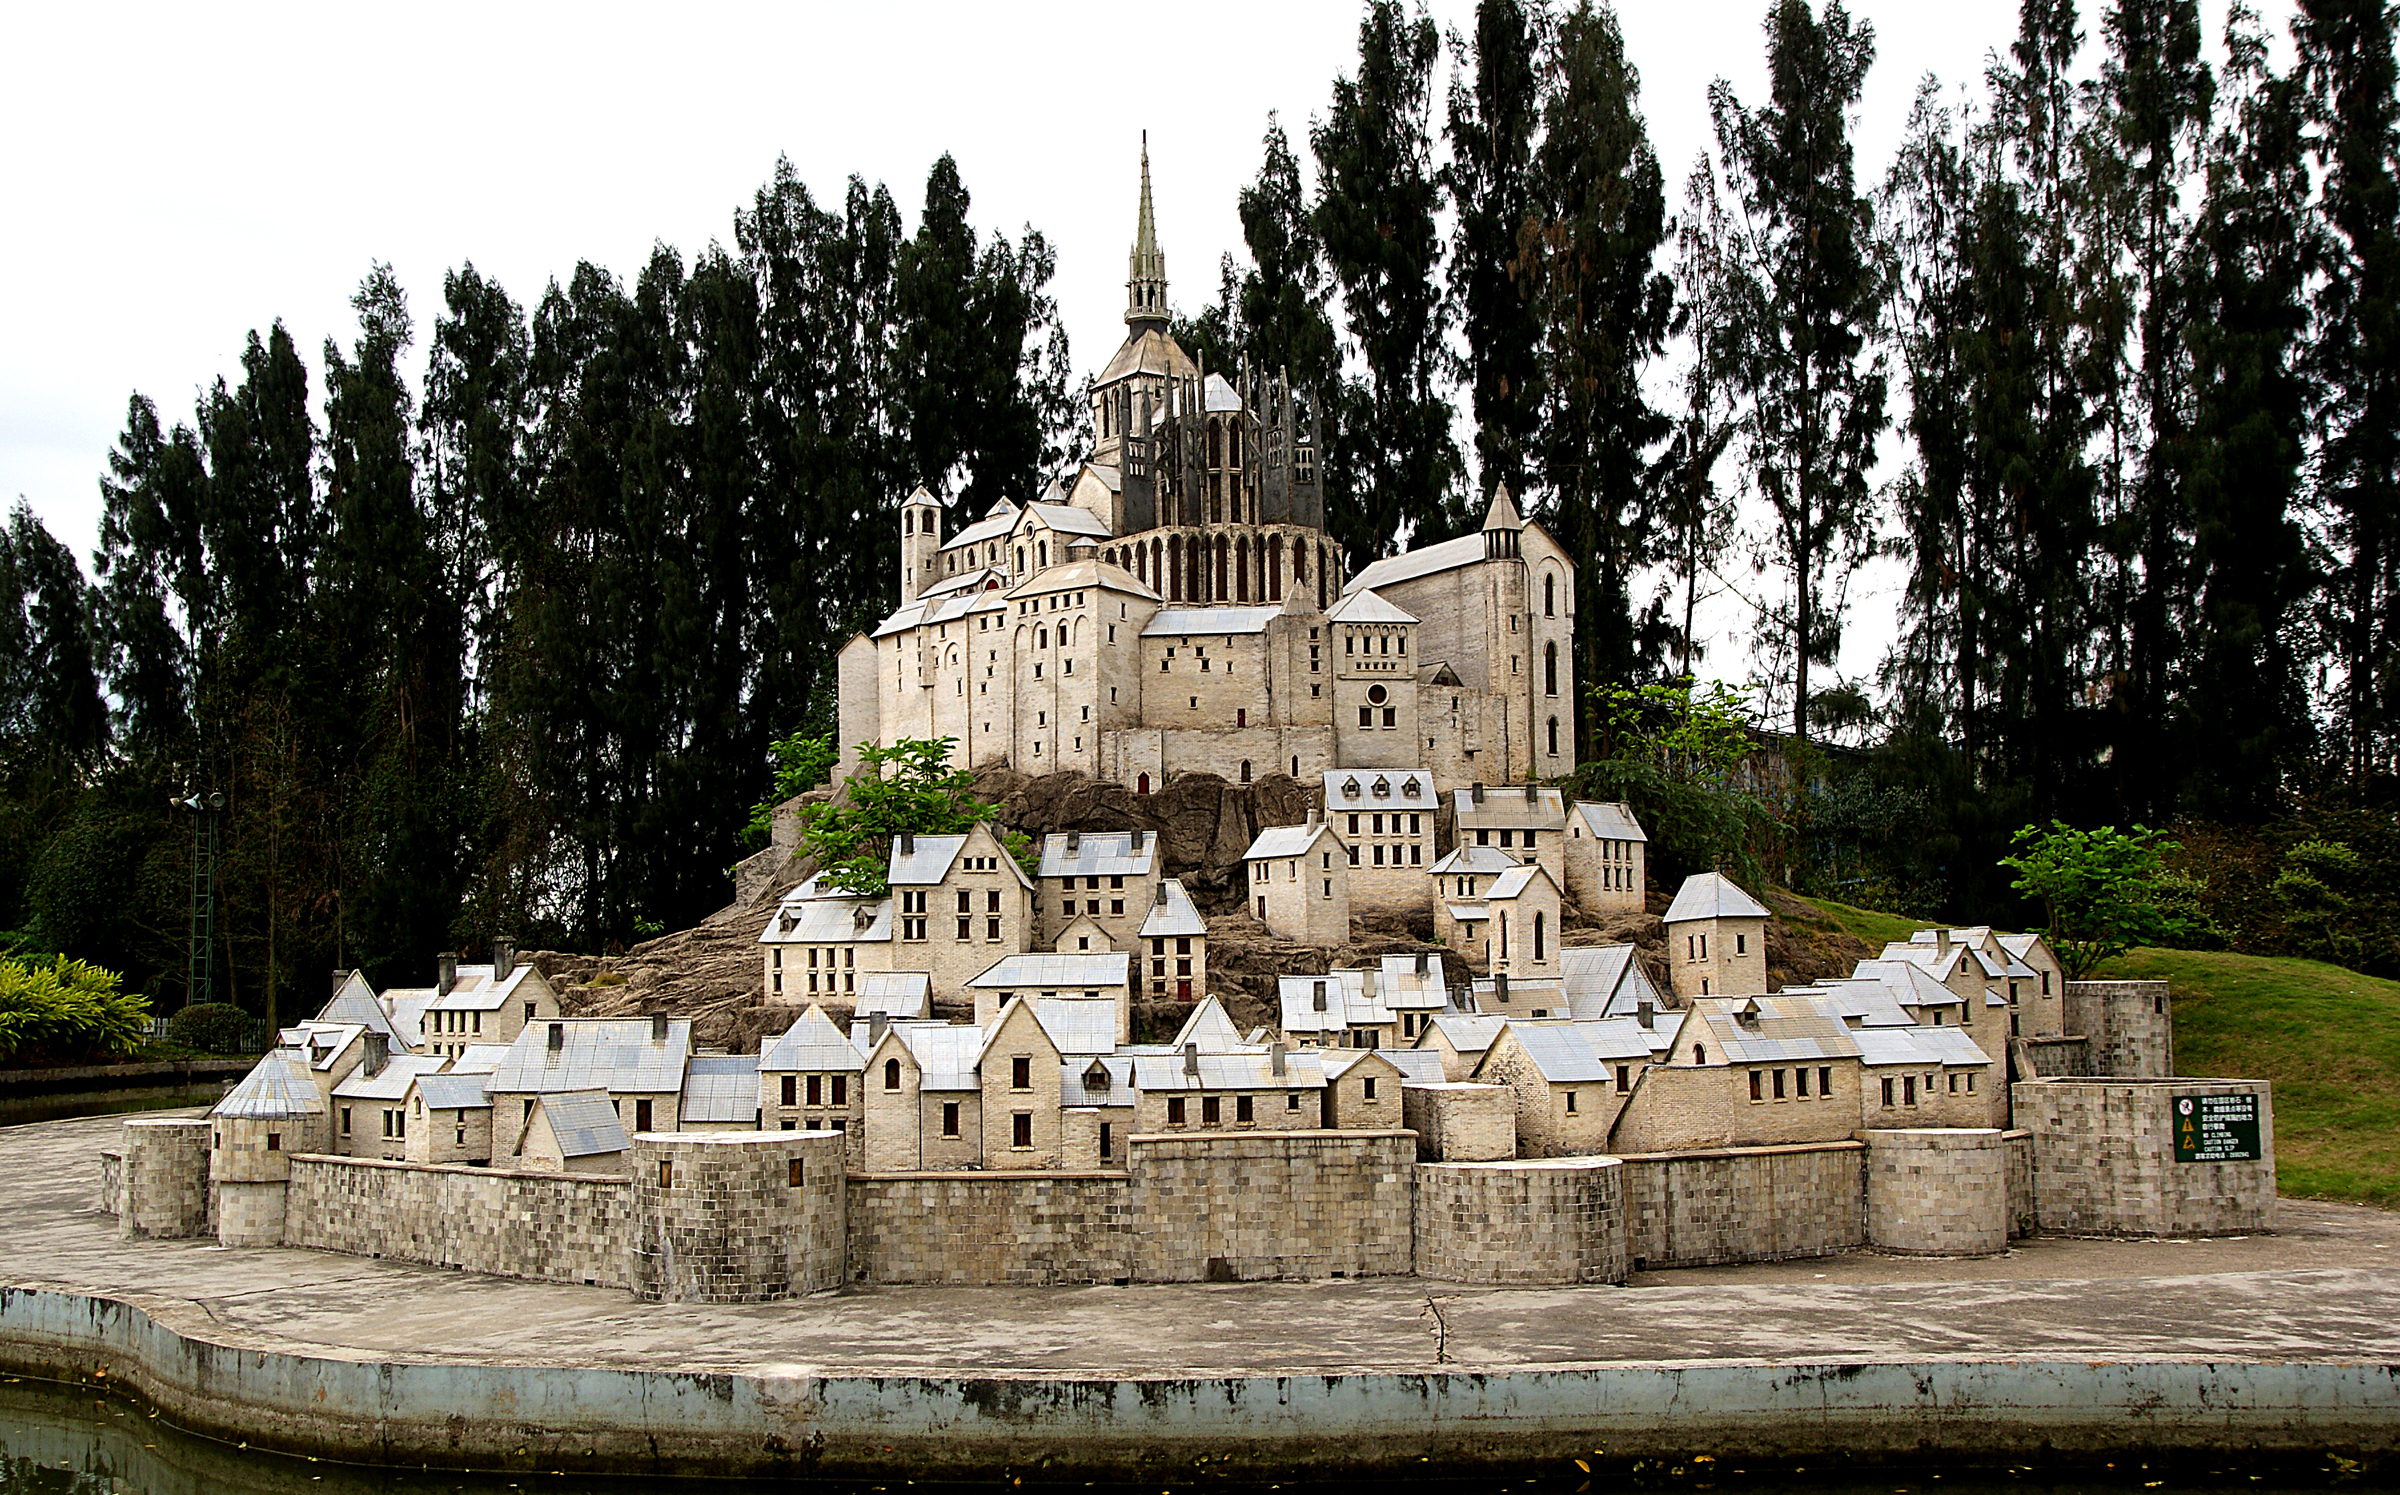
building, palace, monument, landmark, place of worship, publicdomain, temple, ruins, monastery, themeparks, modeltowns, modelbuildings, water feature, archaeological site, hindu temple, historic site, ancient history